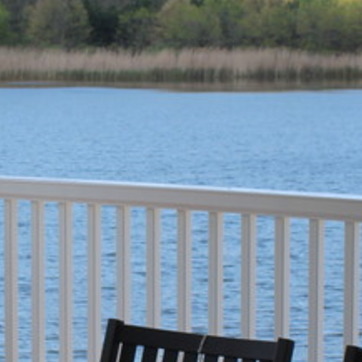
Material: water